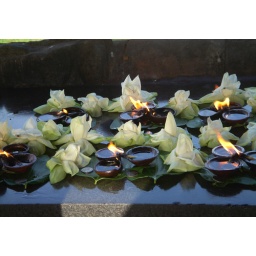
White lotus flowers and coconut oil lamps aflame in homage to Buddha at a temple in South Sri Lanka